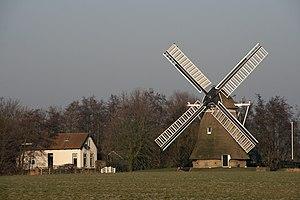
Cet article recense les moulins à vent de la province de Frise, aux Pays-Bas.